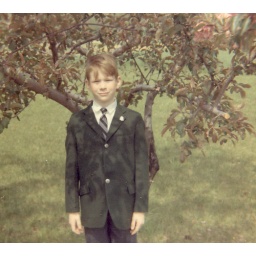
In front of the crabapple tree in front of the Guilford house on Rt 77